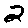
Label: 2